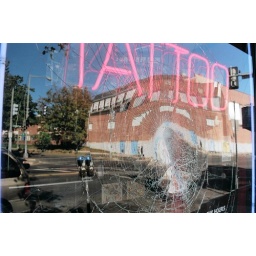
U St. Tattoo parlor window shatters near Obama DC office